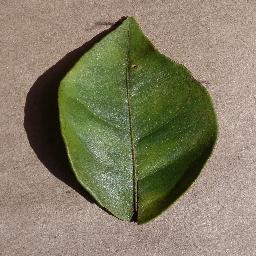
Label: Orange___Haunglongbing_(Citrus_greening)